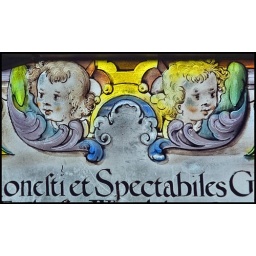
Detail, from one of the many stained glass windows in this church. Chancel, south window, 1st from east. Circa 1628